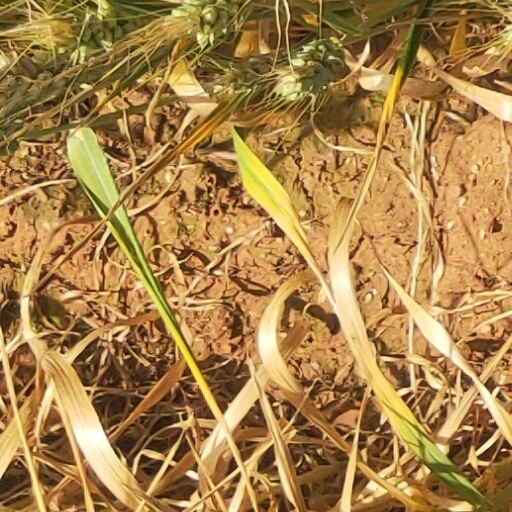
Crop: wheat